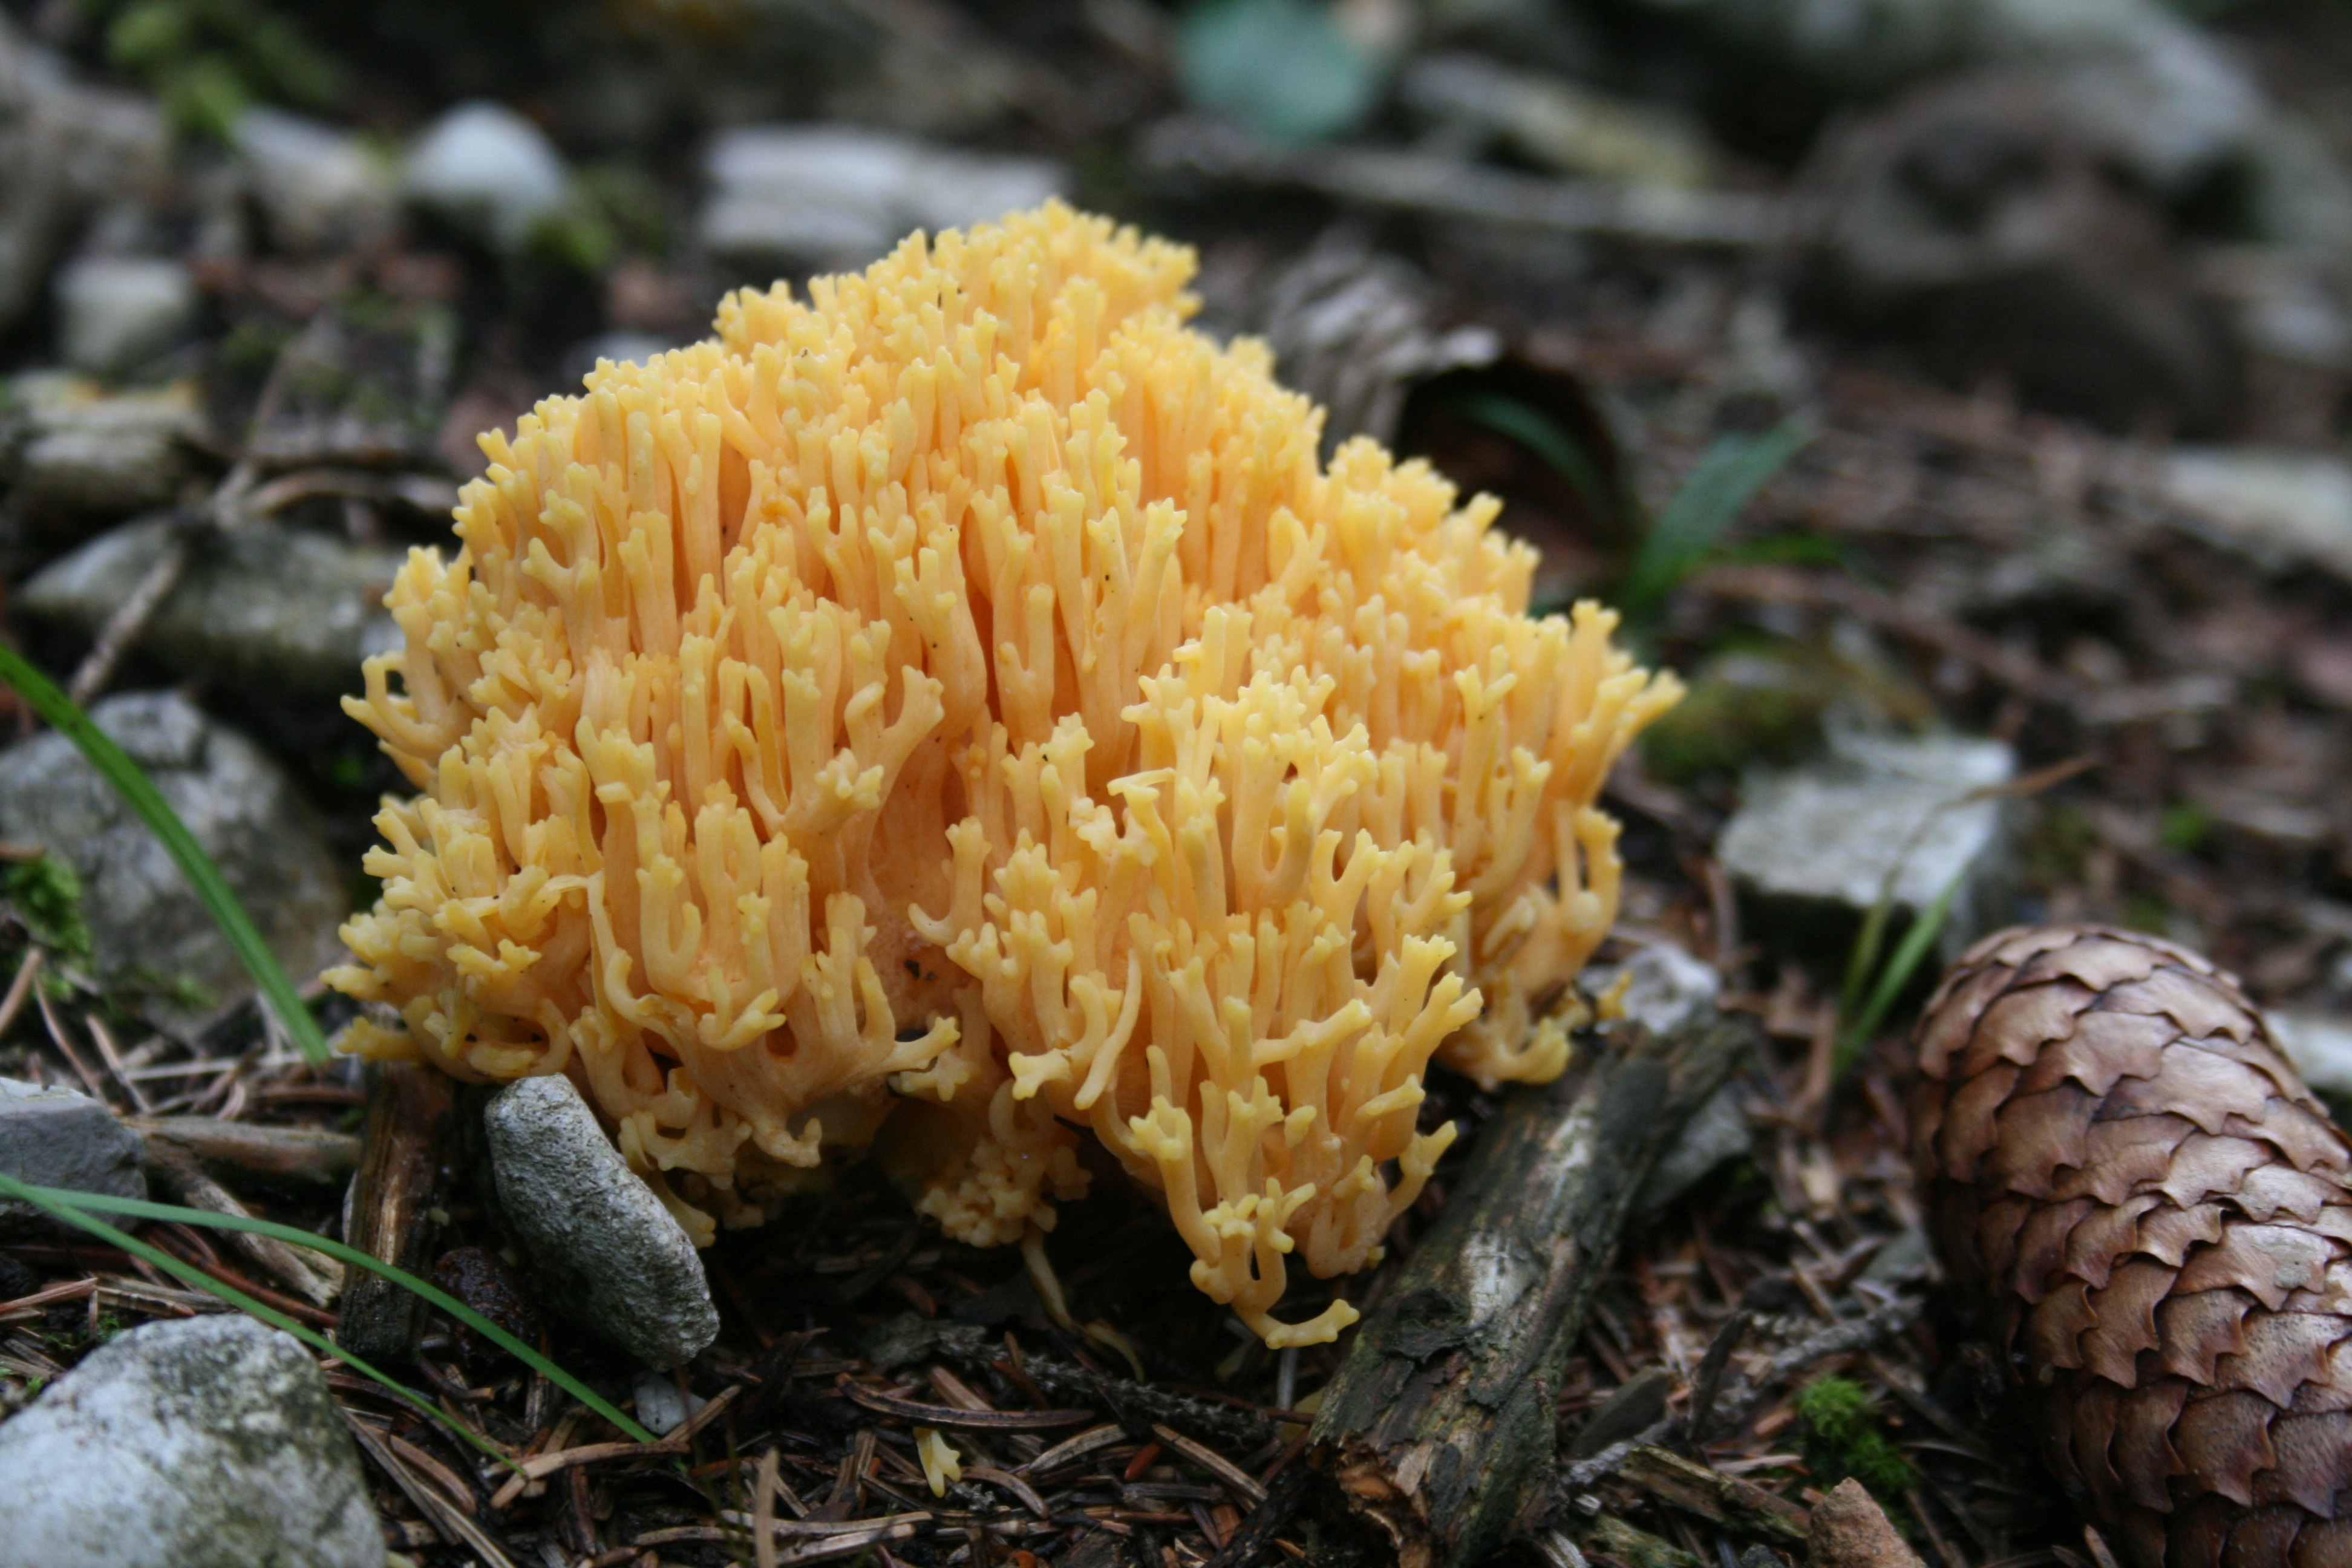
tree, nature, flower, autumn, mushroom, yellow, flora, fauna, coral, fungus, edible, macro photography, bear paw, edible mushroom, medicinal mushroom, hen of the wood